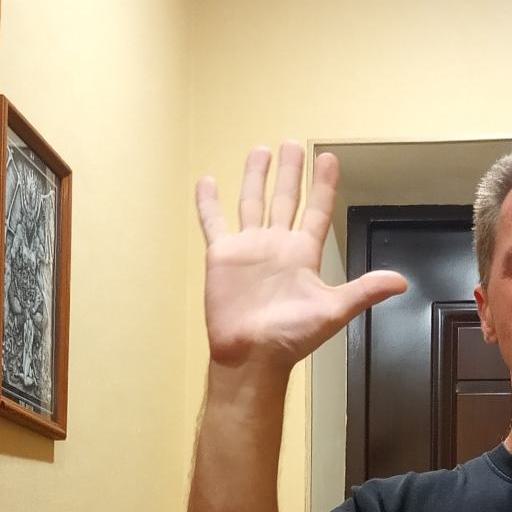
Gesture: palm